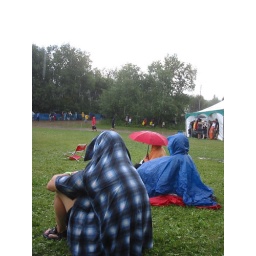
The people standing under the trees made me laugh